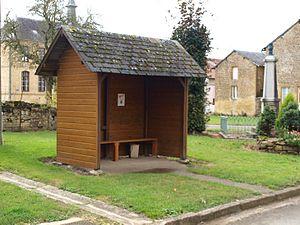
Authe (Ardennes, France)